Prunus cathybrownae

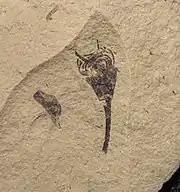
Maturing flower with bent style

"Prunus cathybrownae" is known from a grade of flowers to fruits, with eight mature flowers and an additional two young fruits. All specimens are pedicellate, with pedicel lengths between , though no complete pedicels are known. The specimens have a bell shaped hypanthium that is wide and tall on average. No petals have been found attached to the flower fossils, despite the frequency of isolated petal fossils in the same strata. Benedict, DeVore, and Pigg took this as an indication the flowers likely shed the petals after opening in the same way modern "Prunus" species do. The androecium is comprised of approximately twelve stamens grouped in two whorls, with the outer whorl stamens being about tall and more erect than the inner whorl. The inner stamens are curled downward and only extend up to the base of the style. the flowers have an Half-inferior ovary partially raised from the surrounding flower tissue. At the tip of the ovary is the style which is between long. Pollen was recovered from the holotype flower after fragments of an inner and an outer anther were removed from the specimen. The inner anthers preserved globs of numerous immature pollen grains which were coated in gold for examination. The outer anther had mature tricolporate grain recovered by acid washing and then zinc chloride heavy liquid recovery.